Papatoetoe railway station

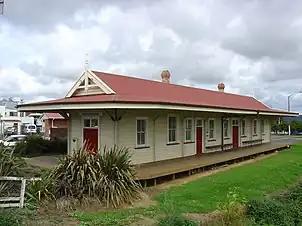
Papatoetoe's old railway station – a local landmark

Papatoetoe was originally called Papatoitoi, a corruption of its true name. The name was corrected in 1907, by the New Zealand Railways Department, because of the obvious discrepancy with the town it served, which has always been spelt as "Papatoetoe".